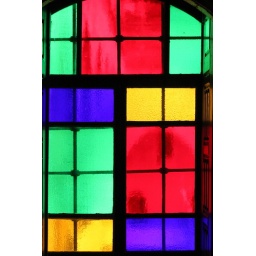
I was attracted to the colours of this window in an old building in Lebanon.